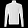
Label: Pullover